Education in Guatemala

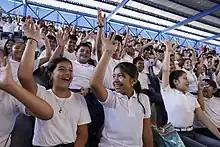
Students at a school ceremony in Santa Cruz Muluá, Retalhuleu.

Indigenous student achievement is lower than non-indigenous student achievement. Indigenous parents have less schooling and lower socioeconomic status contributing to a poor education environment: schools with fewer educational materials, poor school infrastructure, and low quality educators. Indigenous students across Guatemala start schooling about 0.5 years later than ladino students. Already with disadvantaged backgrounds, indigenous students attend schools with fewer resources and perform worse on exams than non-indigenous students across Guatemala.